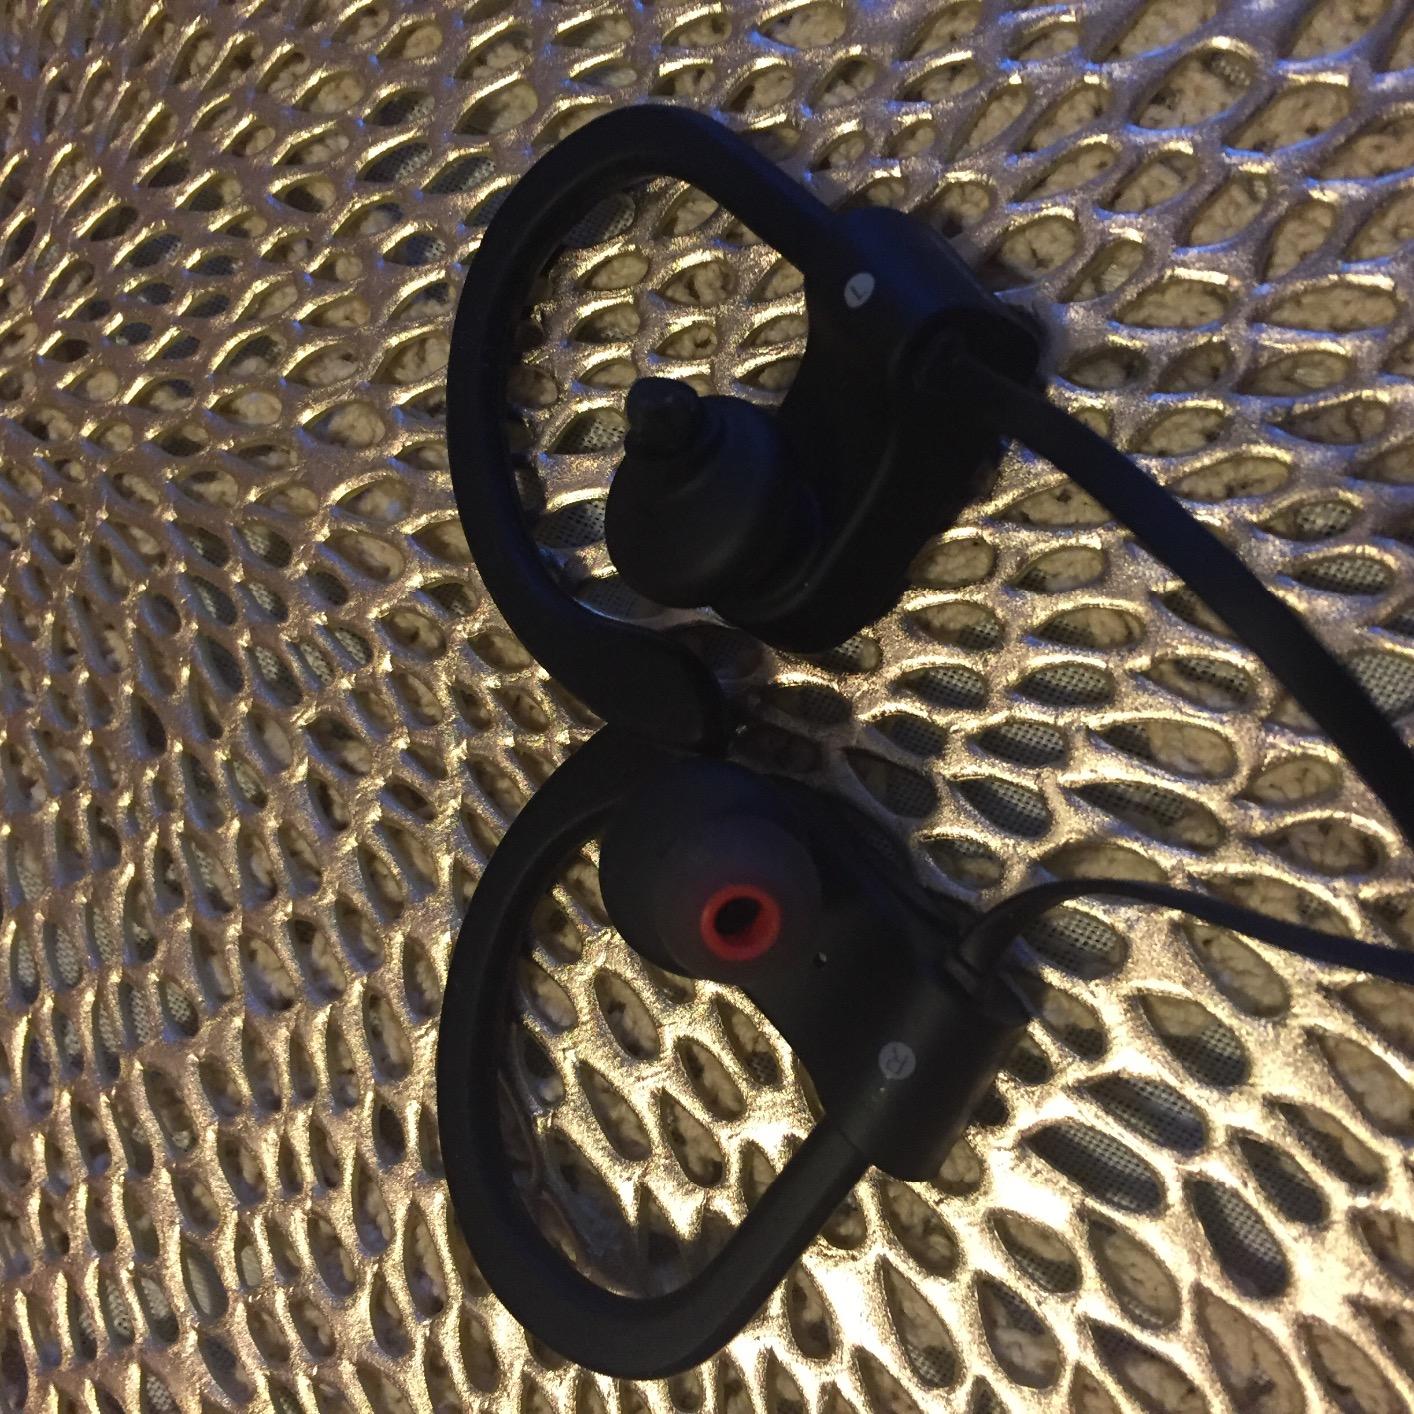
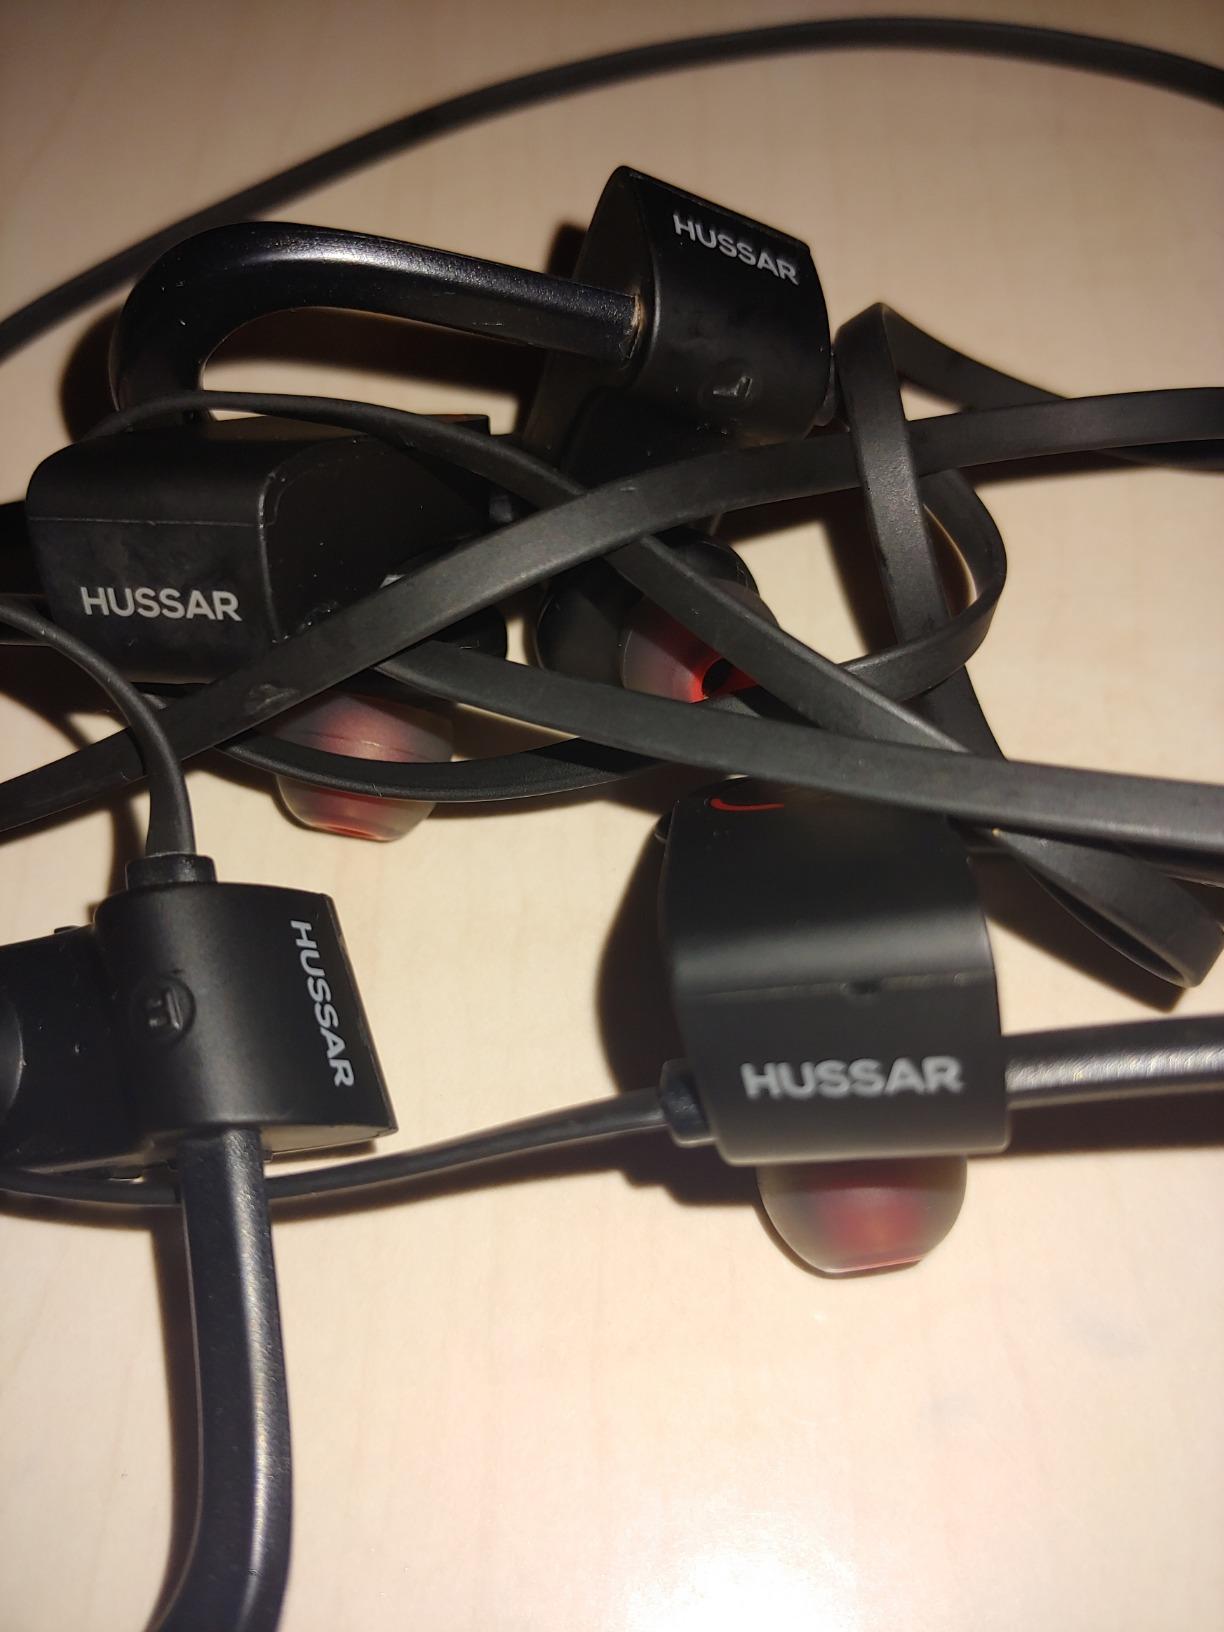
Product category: headphones
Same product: yes